Gustave Courbet

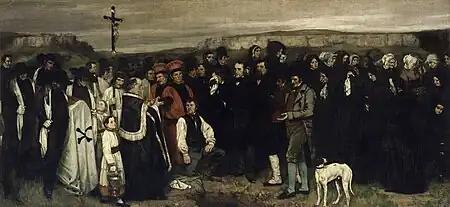
Gustave Courbet, "A Burial At Ornans", 1849–50, oil on canvas, , Musée d'Orsay, Paris. Exhibition at the 1850–1851 Paris Salon created an "explosive reaction" and brought Courbet instant fame.

Considered to be the first of Courbet's great works, "The Stone Breakers" of 1849 is an example of social realism that caused a sensation when it was first exhibited at the Paris Salon in 1850. The work was based on two men, one young and one old, whom Courbet discovered engaged in backbreaking labor on the side of the road when he returned to Ornans for an eight-month visit in October 1848. On his inspiration, Courbet told his friends and art critics Francis Wey and Jules Champfleury, "It is not often that one encounters so complete an expression of poverty and so, right then and there I got the idea for a painting."